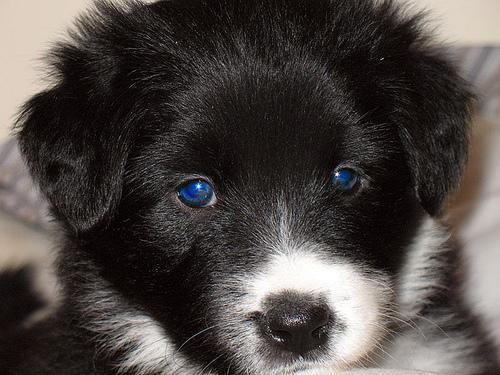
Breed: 2594-n000109-Border_collie